Cantores Minores (Warsaw)

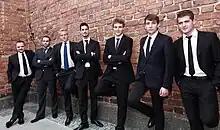
Cantores Minores (2016)

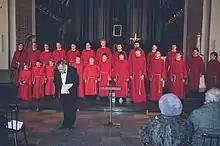
Cantores Minores (2007)

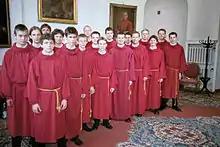
Cantores Minores (2004)

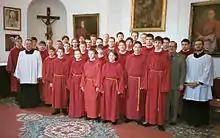
Cantores Minores (2004)

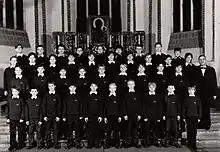
Cantores Minores (1993)

Cantores Minores was founded in 1990 by Joseph A. Herter, with the help of Ryszard Gieros and Alfred Stefankiewicz. From almost the very beginning, it has been affiliated with St. John’s Archcathedral in Warsaw. In 2016, Ryszard Gieros was replaced by Henryk Grocholski, a long-time member of the choir, as President of the Board of the Cantores Minores Choral Association. Another long-time member of the choir, Franciszek Kubicki, took over the post of conductor, with Jakub Szafrański as his assistant. Joseph Herter received the title 'Honorary Conductor – Founder of Cantores Minores' and Ryszard Gieros – 'Honorary President of the Board – Founder of Cantores Minores'.